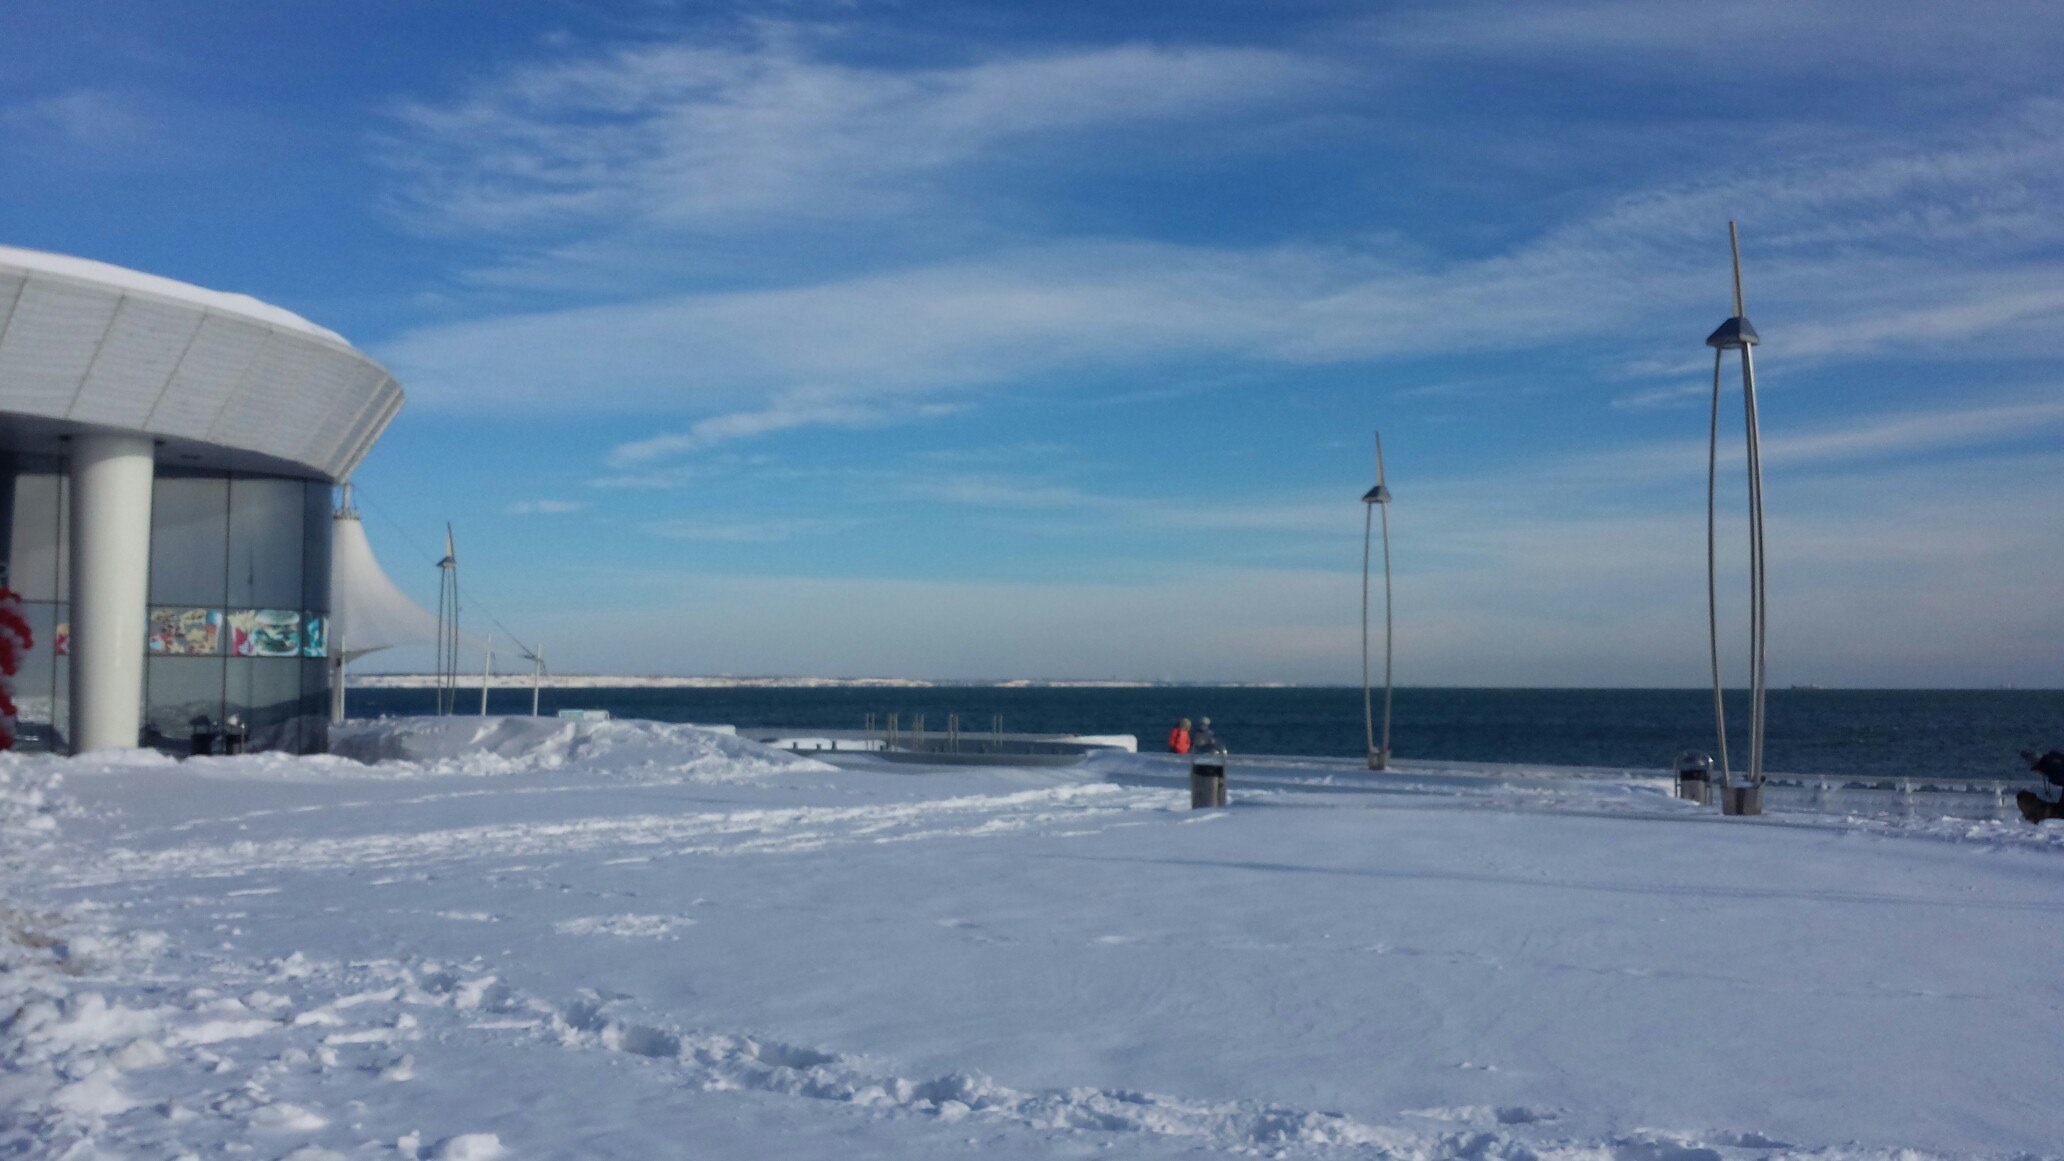
sea, snow, winter, wind, weather